Joseph Wilson House

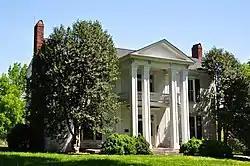
Joseph Wilson House, May 2014.

The Joseph Wilson House was a property in Franklin, Tennessee built in c.1861. It was listed on the National Register of Historic Places in 1988. The house was destroyed by fire on August 30, 2016, and was subsequently removed from the National Register.